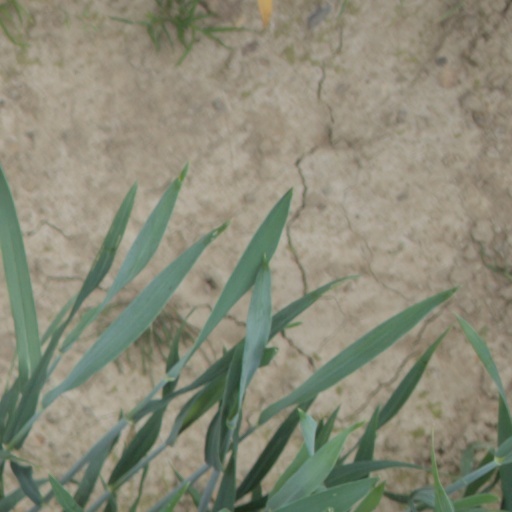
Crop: wheat